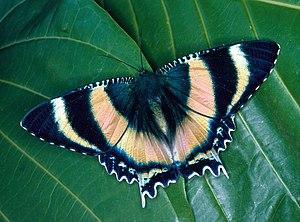
Alcides metaurus est une espèce de lépidoptères de la famille des Uraniidae.